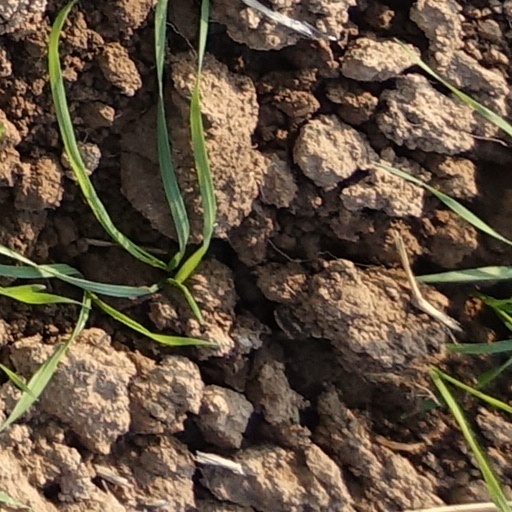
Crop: wheat